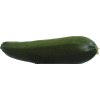
Label: green_zucchini